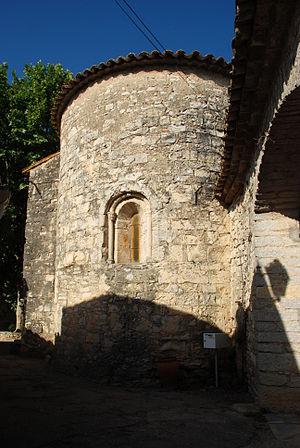
France - Hérault - Église Saint-Martin de Sauteyrargues
L'église Saint-Martin est une église romane située à Sauteyrargues dans le département français de l'Hérault en région Occitanie.
Sauteyrargues est une commune française située dans le département de l'Hérault en région Occitanie.
Cet article recense une partie des monuments historiques de l'Hérault, en France.